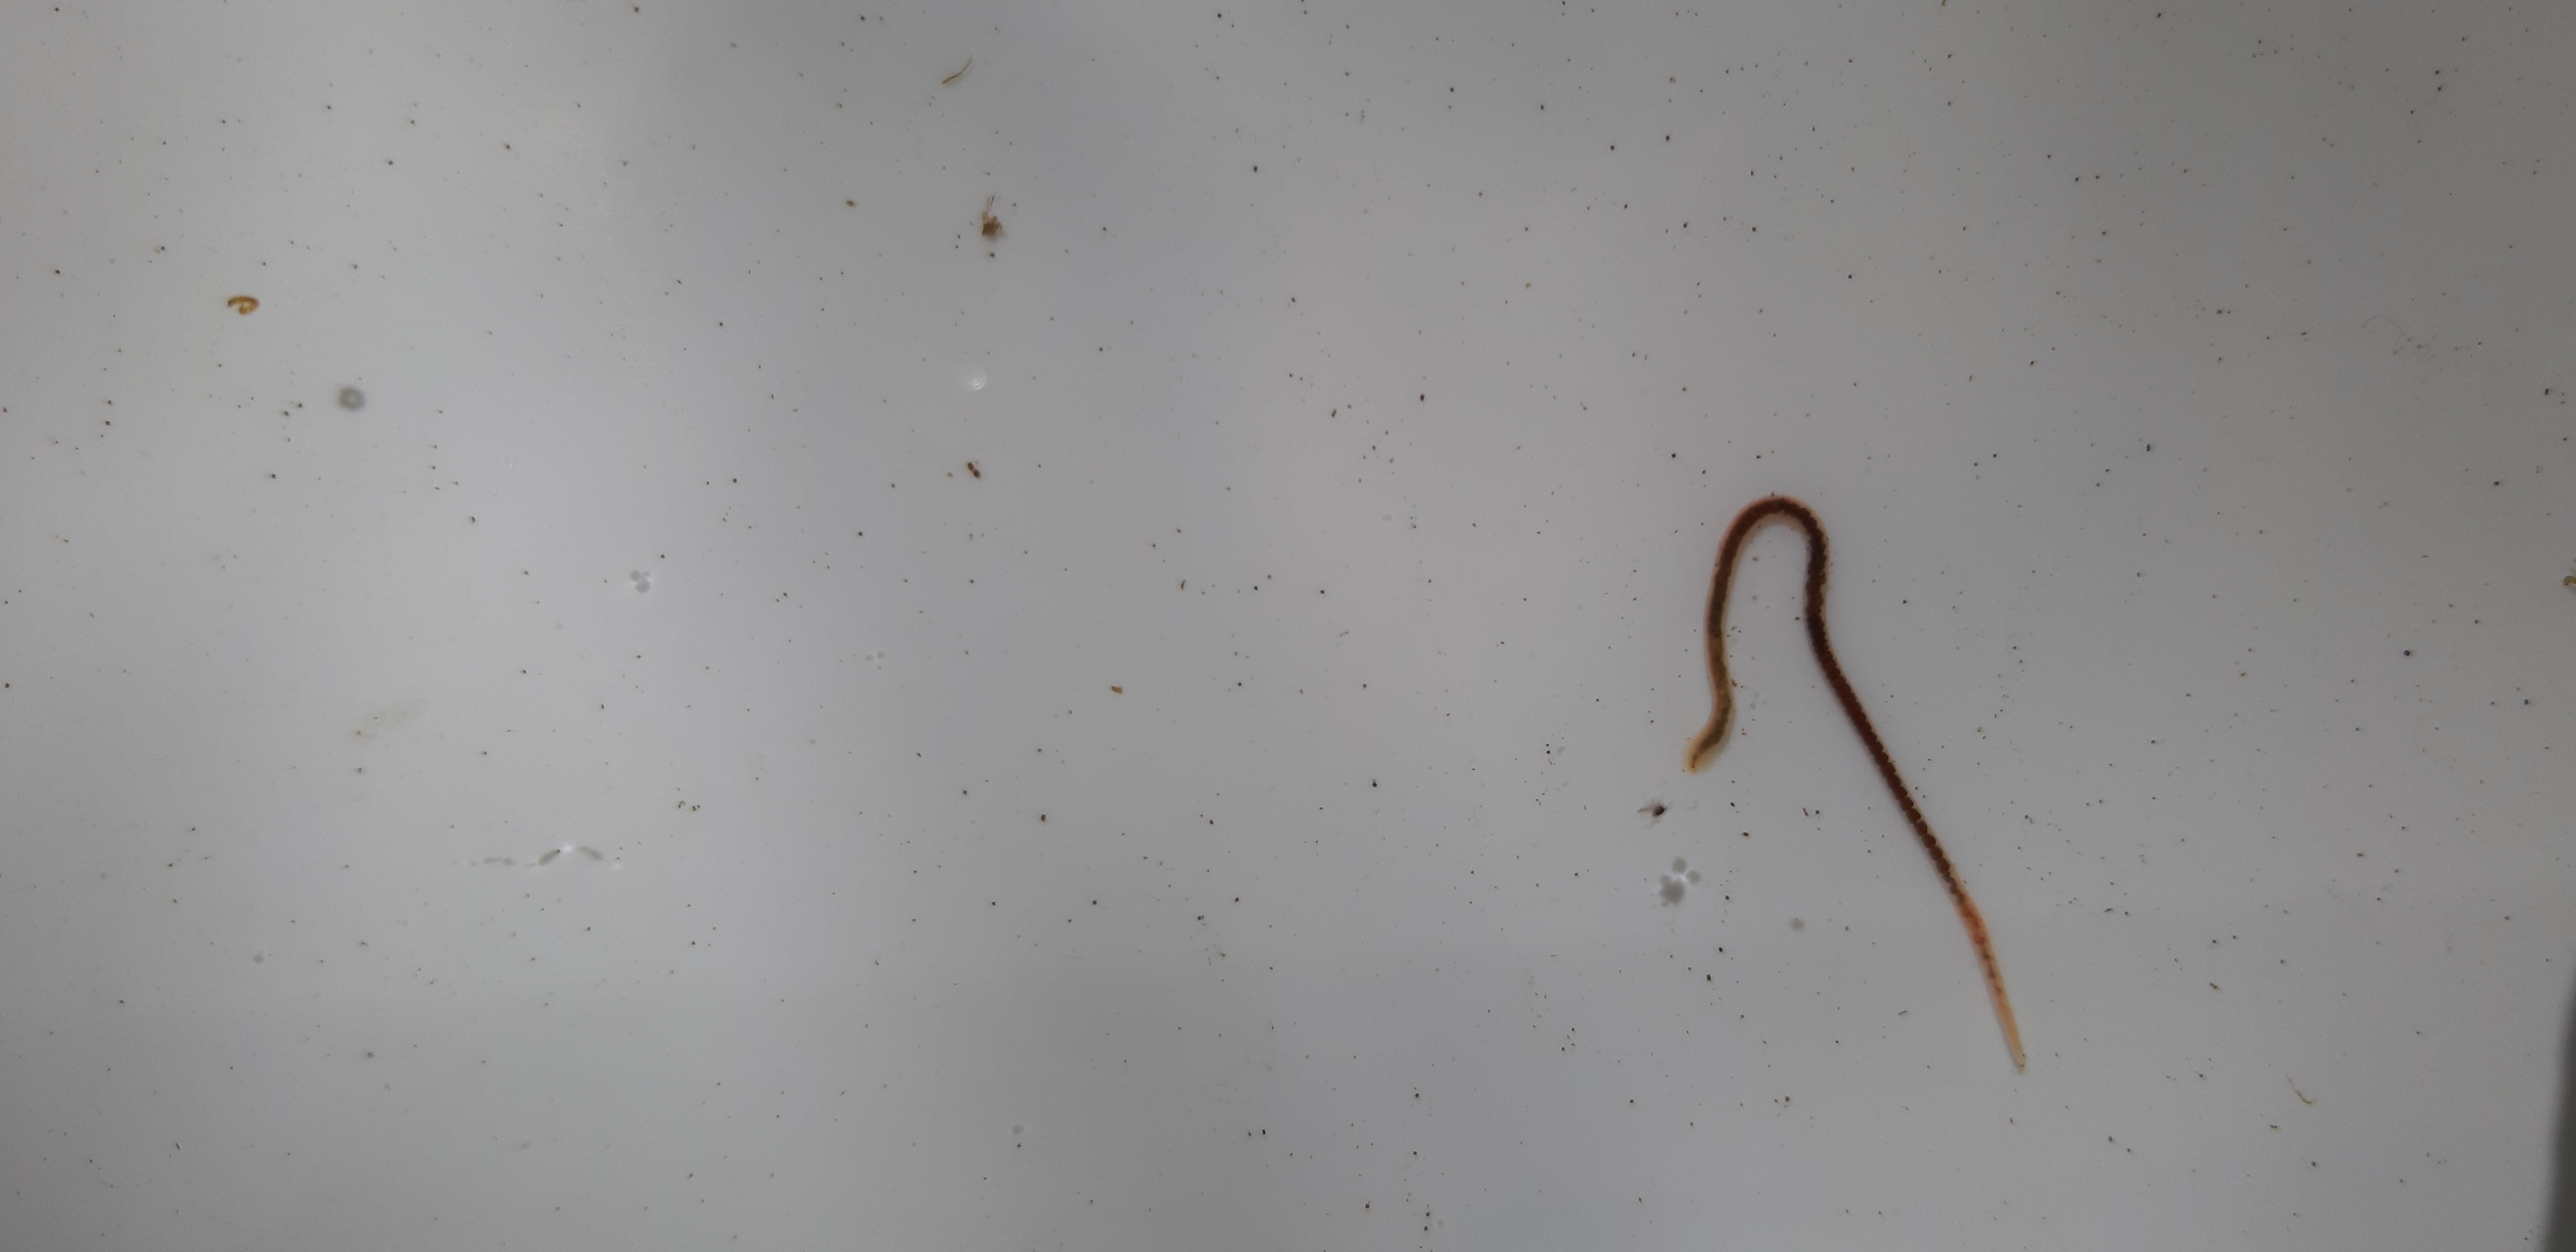
Macroinvertebrate group: worms